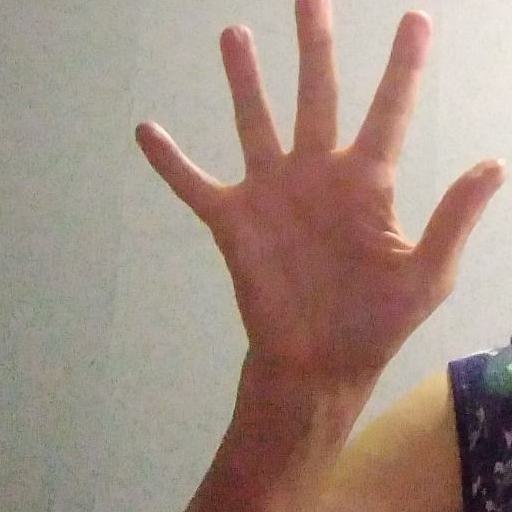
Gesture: palm